List of Filipinos venerated in the Catholic Church

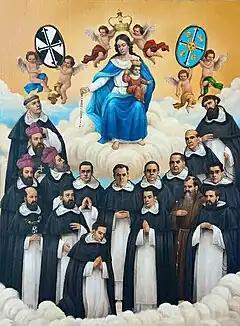
17 Thomasian Martyrs

This section includes the list of martyrs pending for the Cause for Sainthood. Majority of them are underway for canonization proposed by the Congregation for the Causes of Saints (CCS).